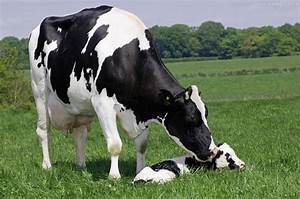
Label: mucca